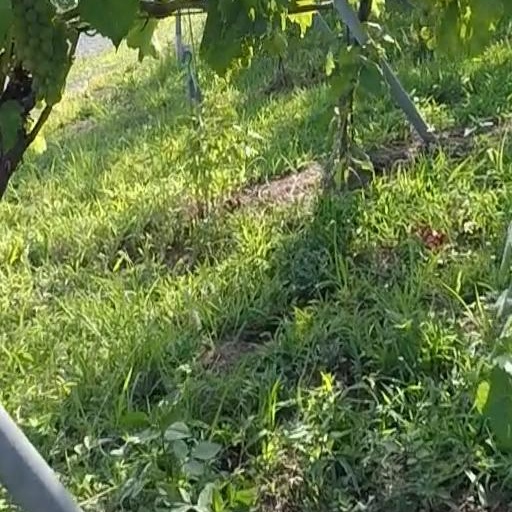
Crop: grape